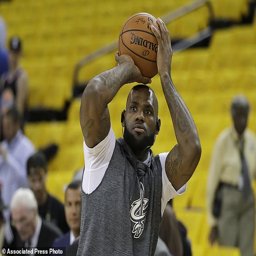
olympic athlete warms up before game .